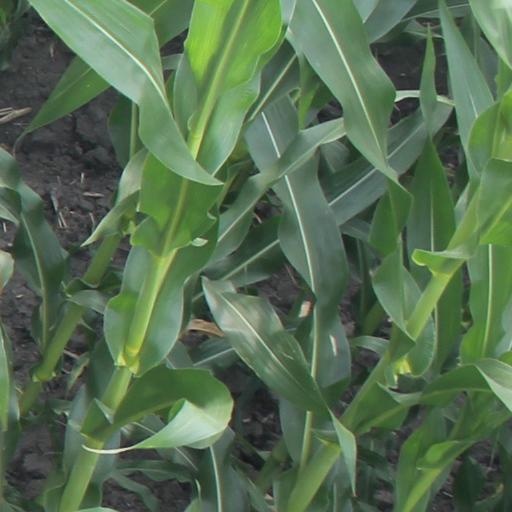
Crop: maize; corn